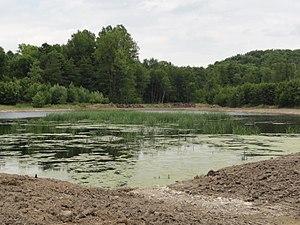
Montgobert est une commune française située dans le département de l'Aisne, en région Hauts-de-France.